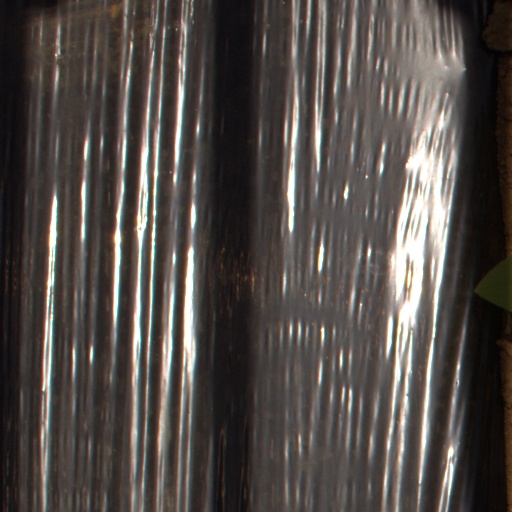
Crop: Jerusalem artichoke